Armistice of 11 November 1918

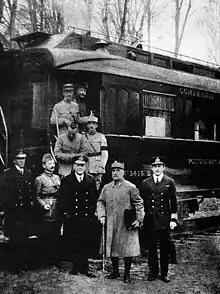
Photograph taken after reaching agreement for the armistice that ended World War I. This is Ferdinand Foch's own railway carriage in the Forest of Compiègne. Foch's chief of staff Maxime Weygand is second from left. Third from the left is the senior British representative, Sir Rosslyn Wemyss. Foch is second from the right. On the right is Admiral Sir George Hope.

The Armistice of 11 November 1918 was the armistice signed in a railroad car, in the Compiègne Forest near the town of Compiègne, that ended fighting on land, at sea, and in the air in World War I between the Entente and their last remaining opponent, Germany. Previous armistices had been agreed with Bulgaria, the Ottoman Empire and Austria-Hungary. It was concluded after the German government sent a message to American president Woodrow Wilson to negotiate terms on the basis of a recent speech of his and the earlier declared "Fourteen Points", which later became the basis of the German surrender at the Paris Peace Conference, which took place the following year.